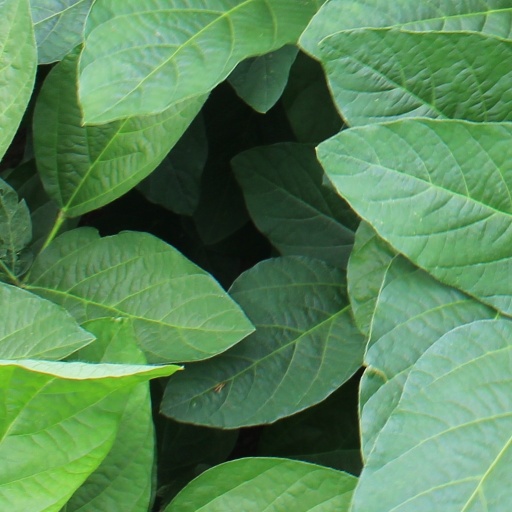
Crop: soybean